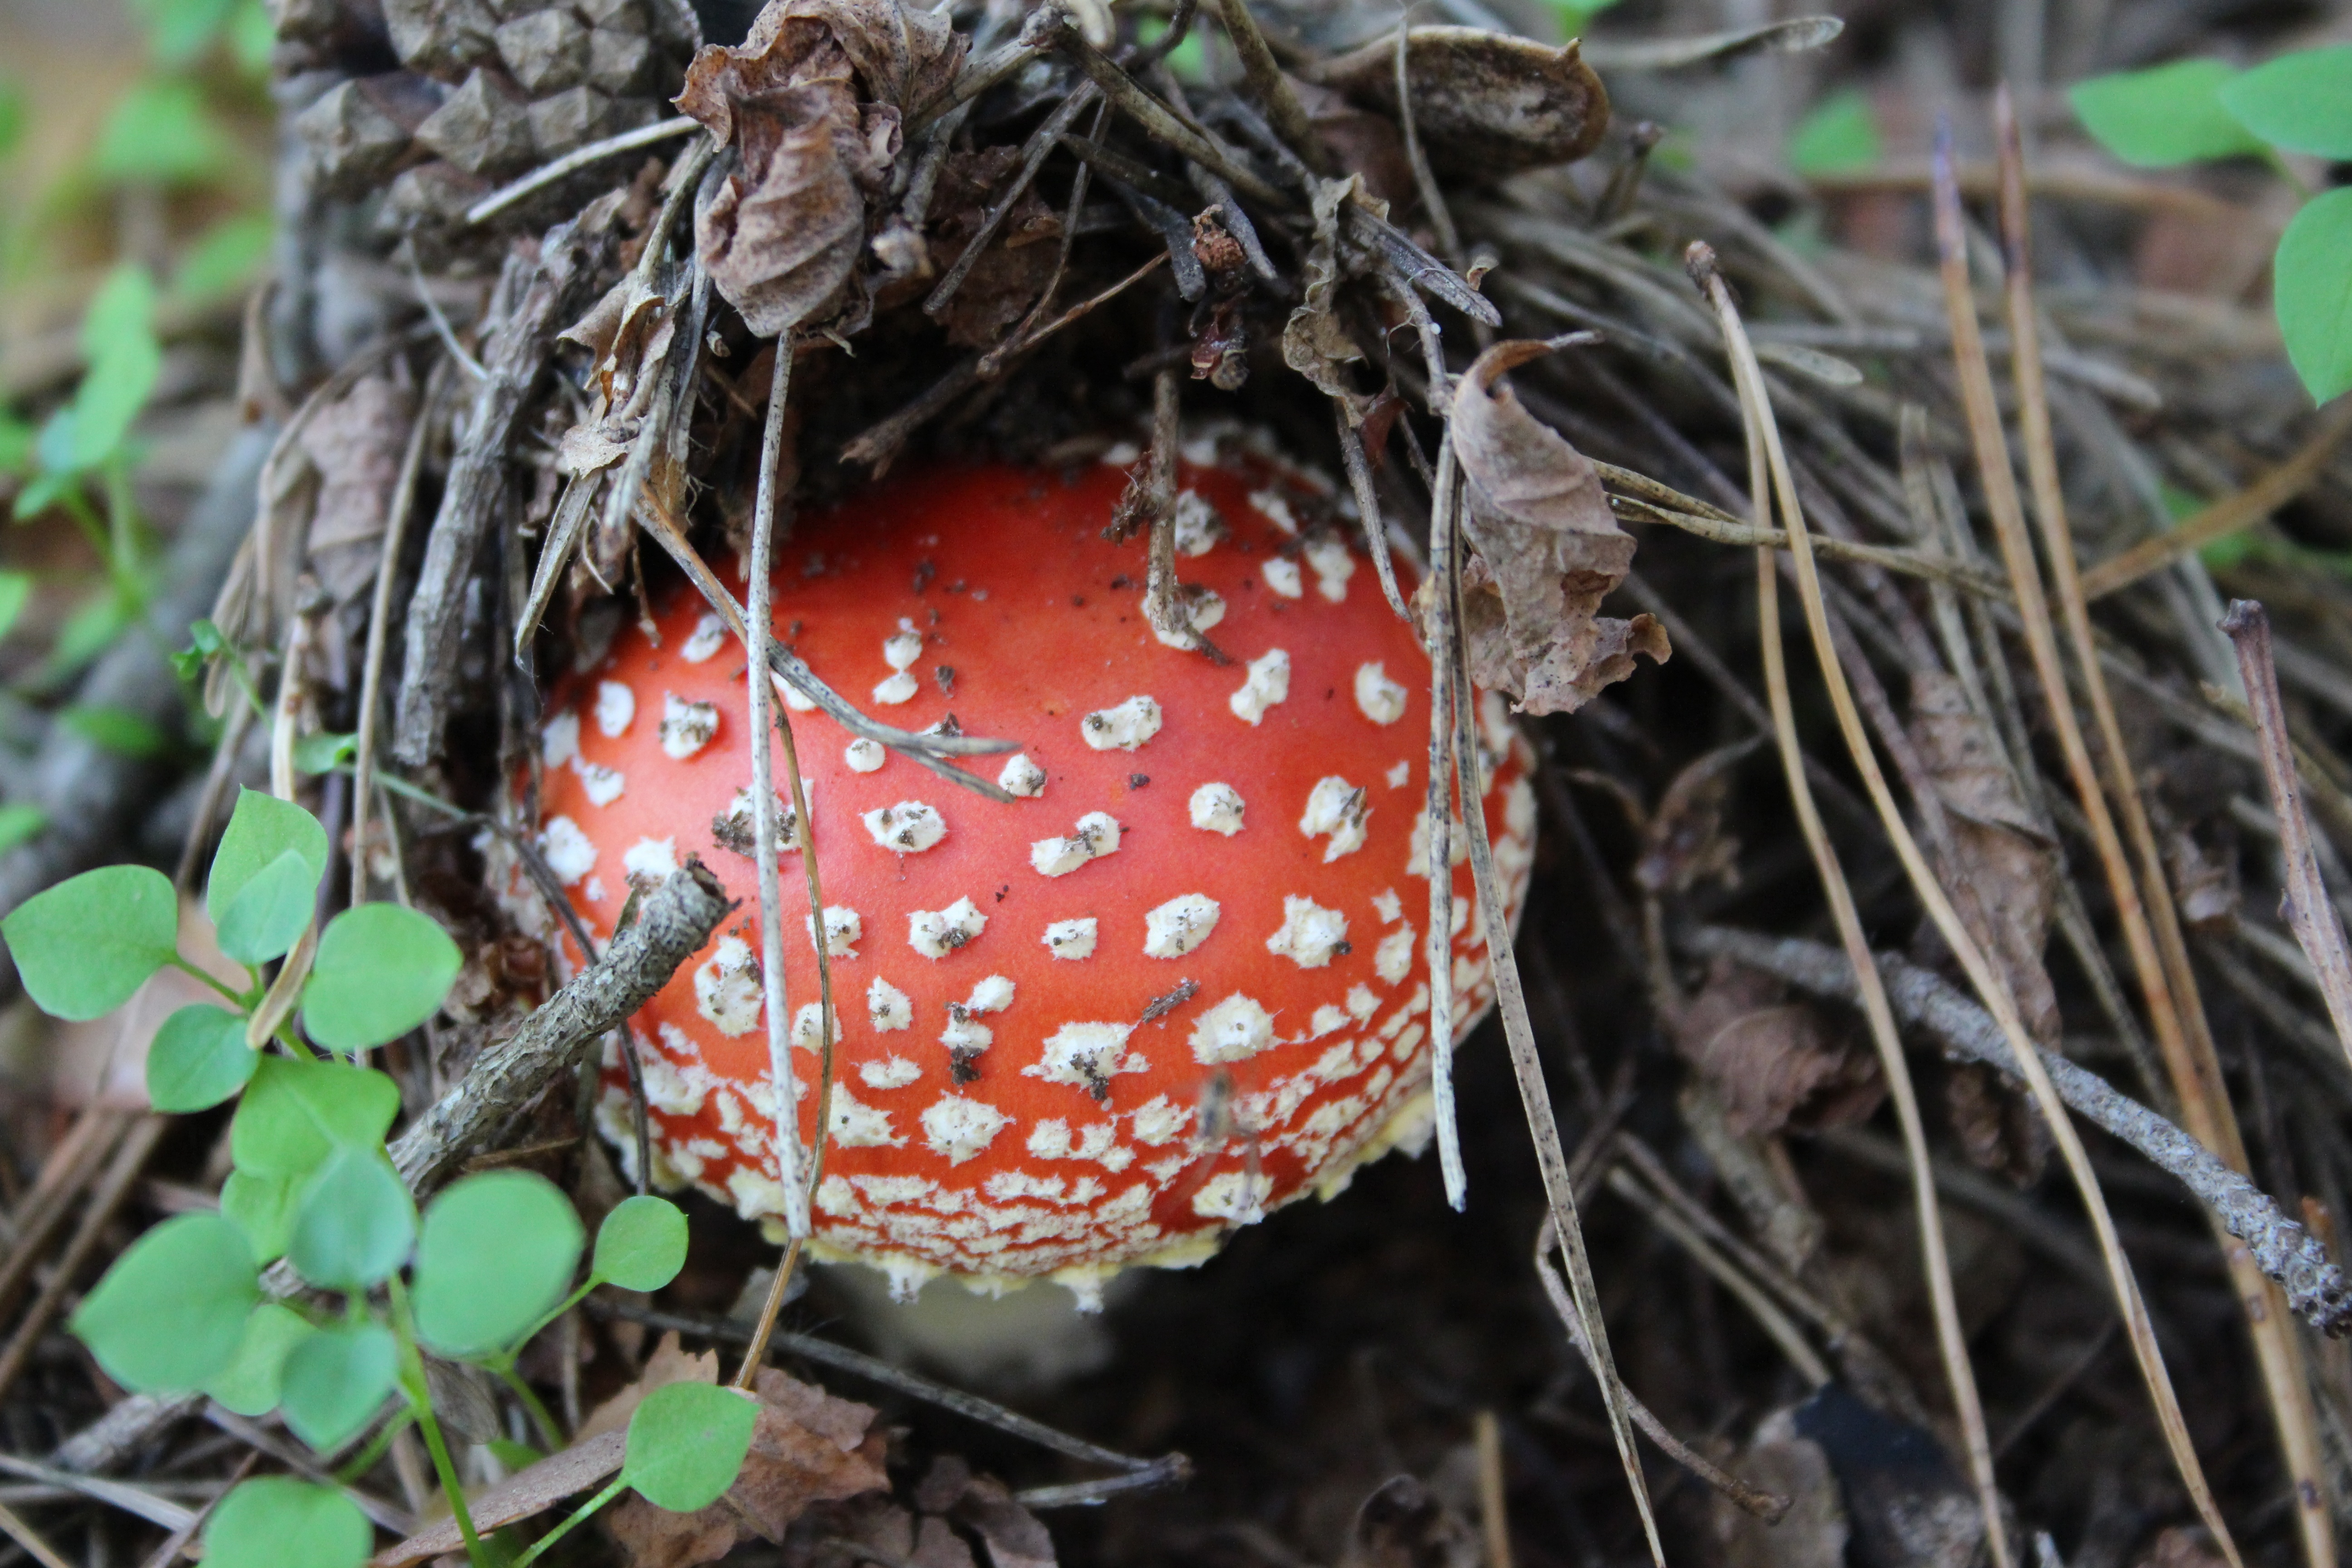
nature, forest, red, autumn, mushroom, toadstool, fungus, fly agaric, toxic, red fly agaric mushroom, medicinal mushroom